Lenglen–Mallory match at the 1921 U.S. National Championships

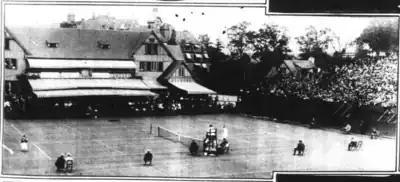
Lenglen (far court) and Mallory (near court) contesting the 1921 U.S. National Championship second-round match

The unseeded draw at the U.S. National Championships placed Lenglen in a first-round match against Eleanor Goss followed by a second round match against Mallory if both players won their opening matches. After Goss defaulted, tournament officials rescheduled the match between Lenglen and Mallory to be held that night to appease the large crowd that showed up to see Lenglen play. Journalists at the time reported that Goss likely defaulted on purpose so that Lenglen would have to face Mallory without having played a competitive match since Wimbledon six weeks earlier. With over 8,000 people in attendance, Mallory took a 2–0 lead in the first set before Lenglen began coughing in the third game. Lenglen recovered to win two of the next three games before Mallory took the last four games and the set. Aside from her coughing, Lenglen was also distraught over the USLTA not fulfilling their promise to provide her with alcohol during the match. After a lost rally and a double fault to start the second set, Lenglen retired from the match. This was the only singles loss of Lenglen's career following World War I.